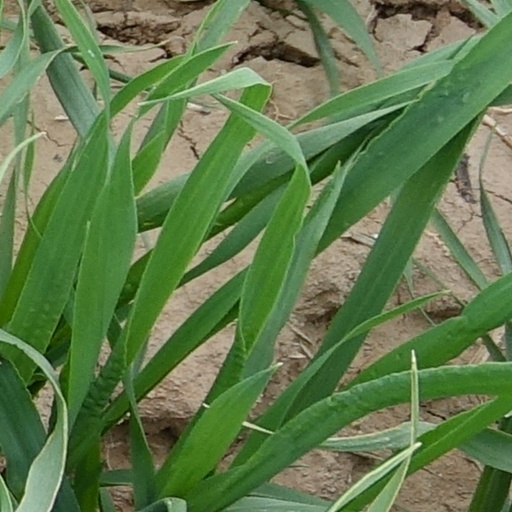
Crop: wheat